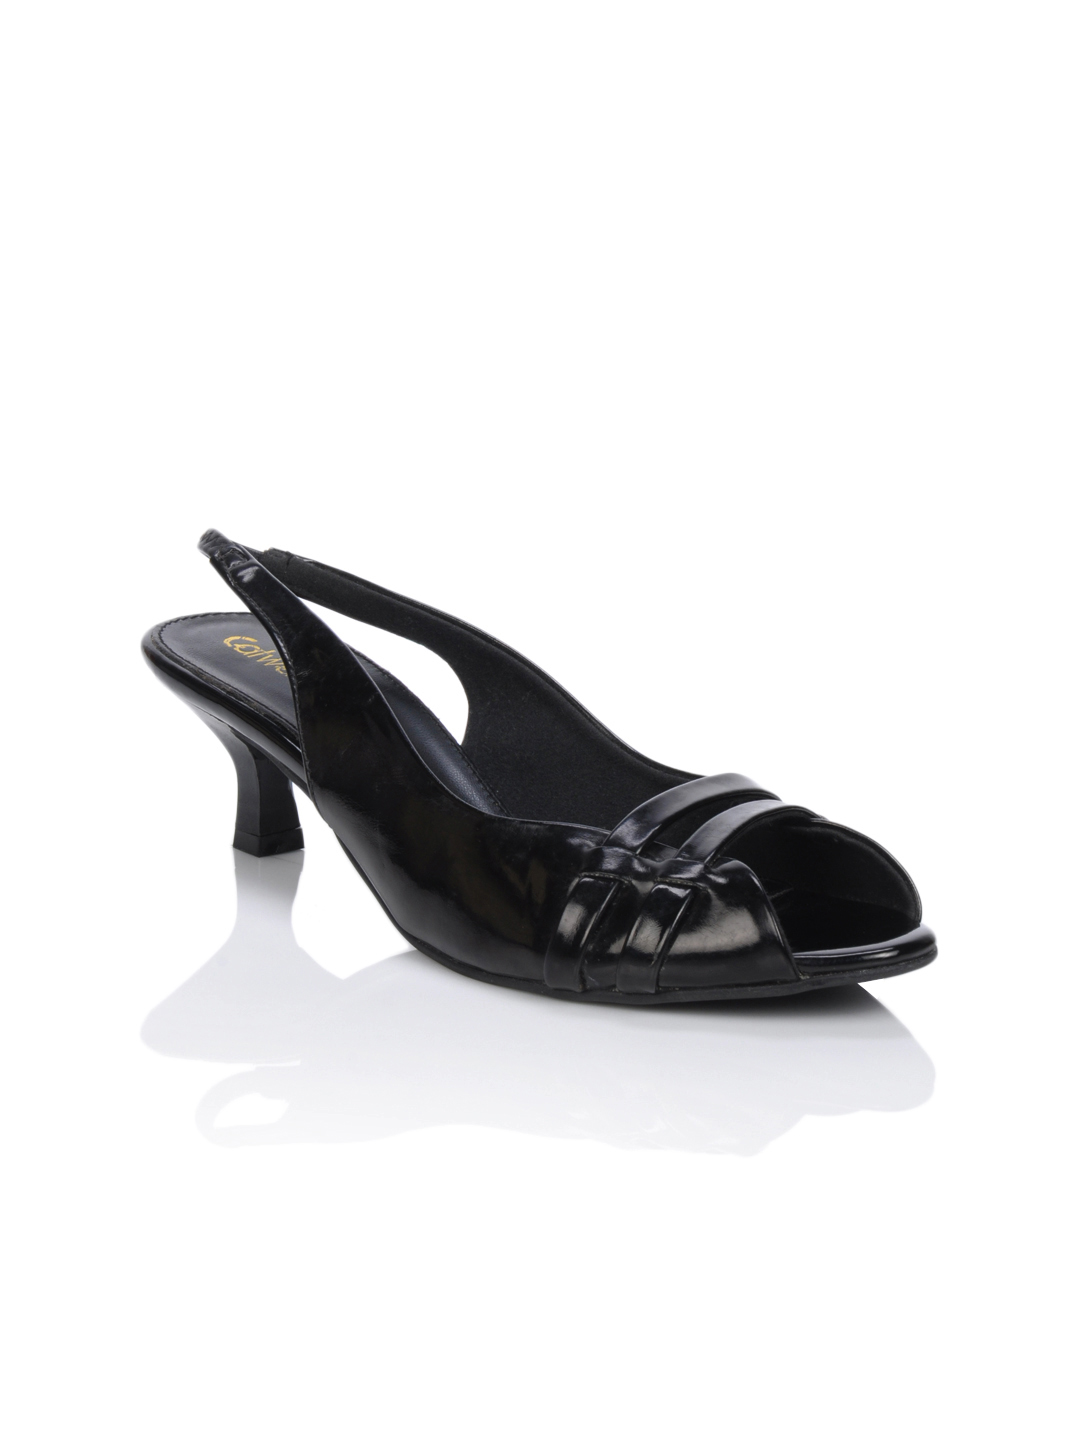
Catwalk Women Black Peep Toes
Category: Footwear / Shoes / Heels
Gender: Women
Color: Black
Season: Winter 2015
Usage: Casual